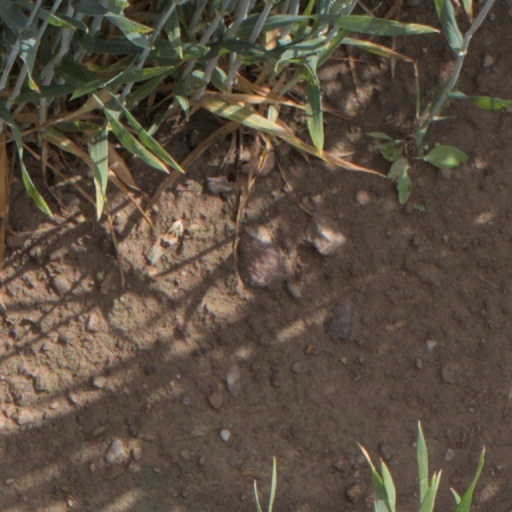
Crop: wheat